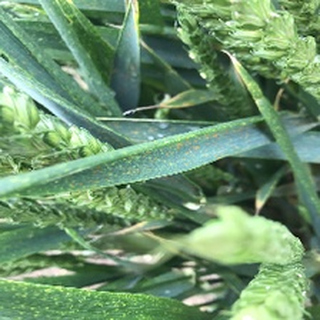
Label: wheat_brown_rust